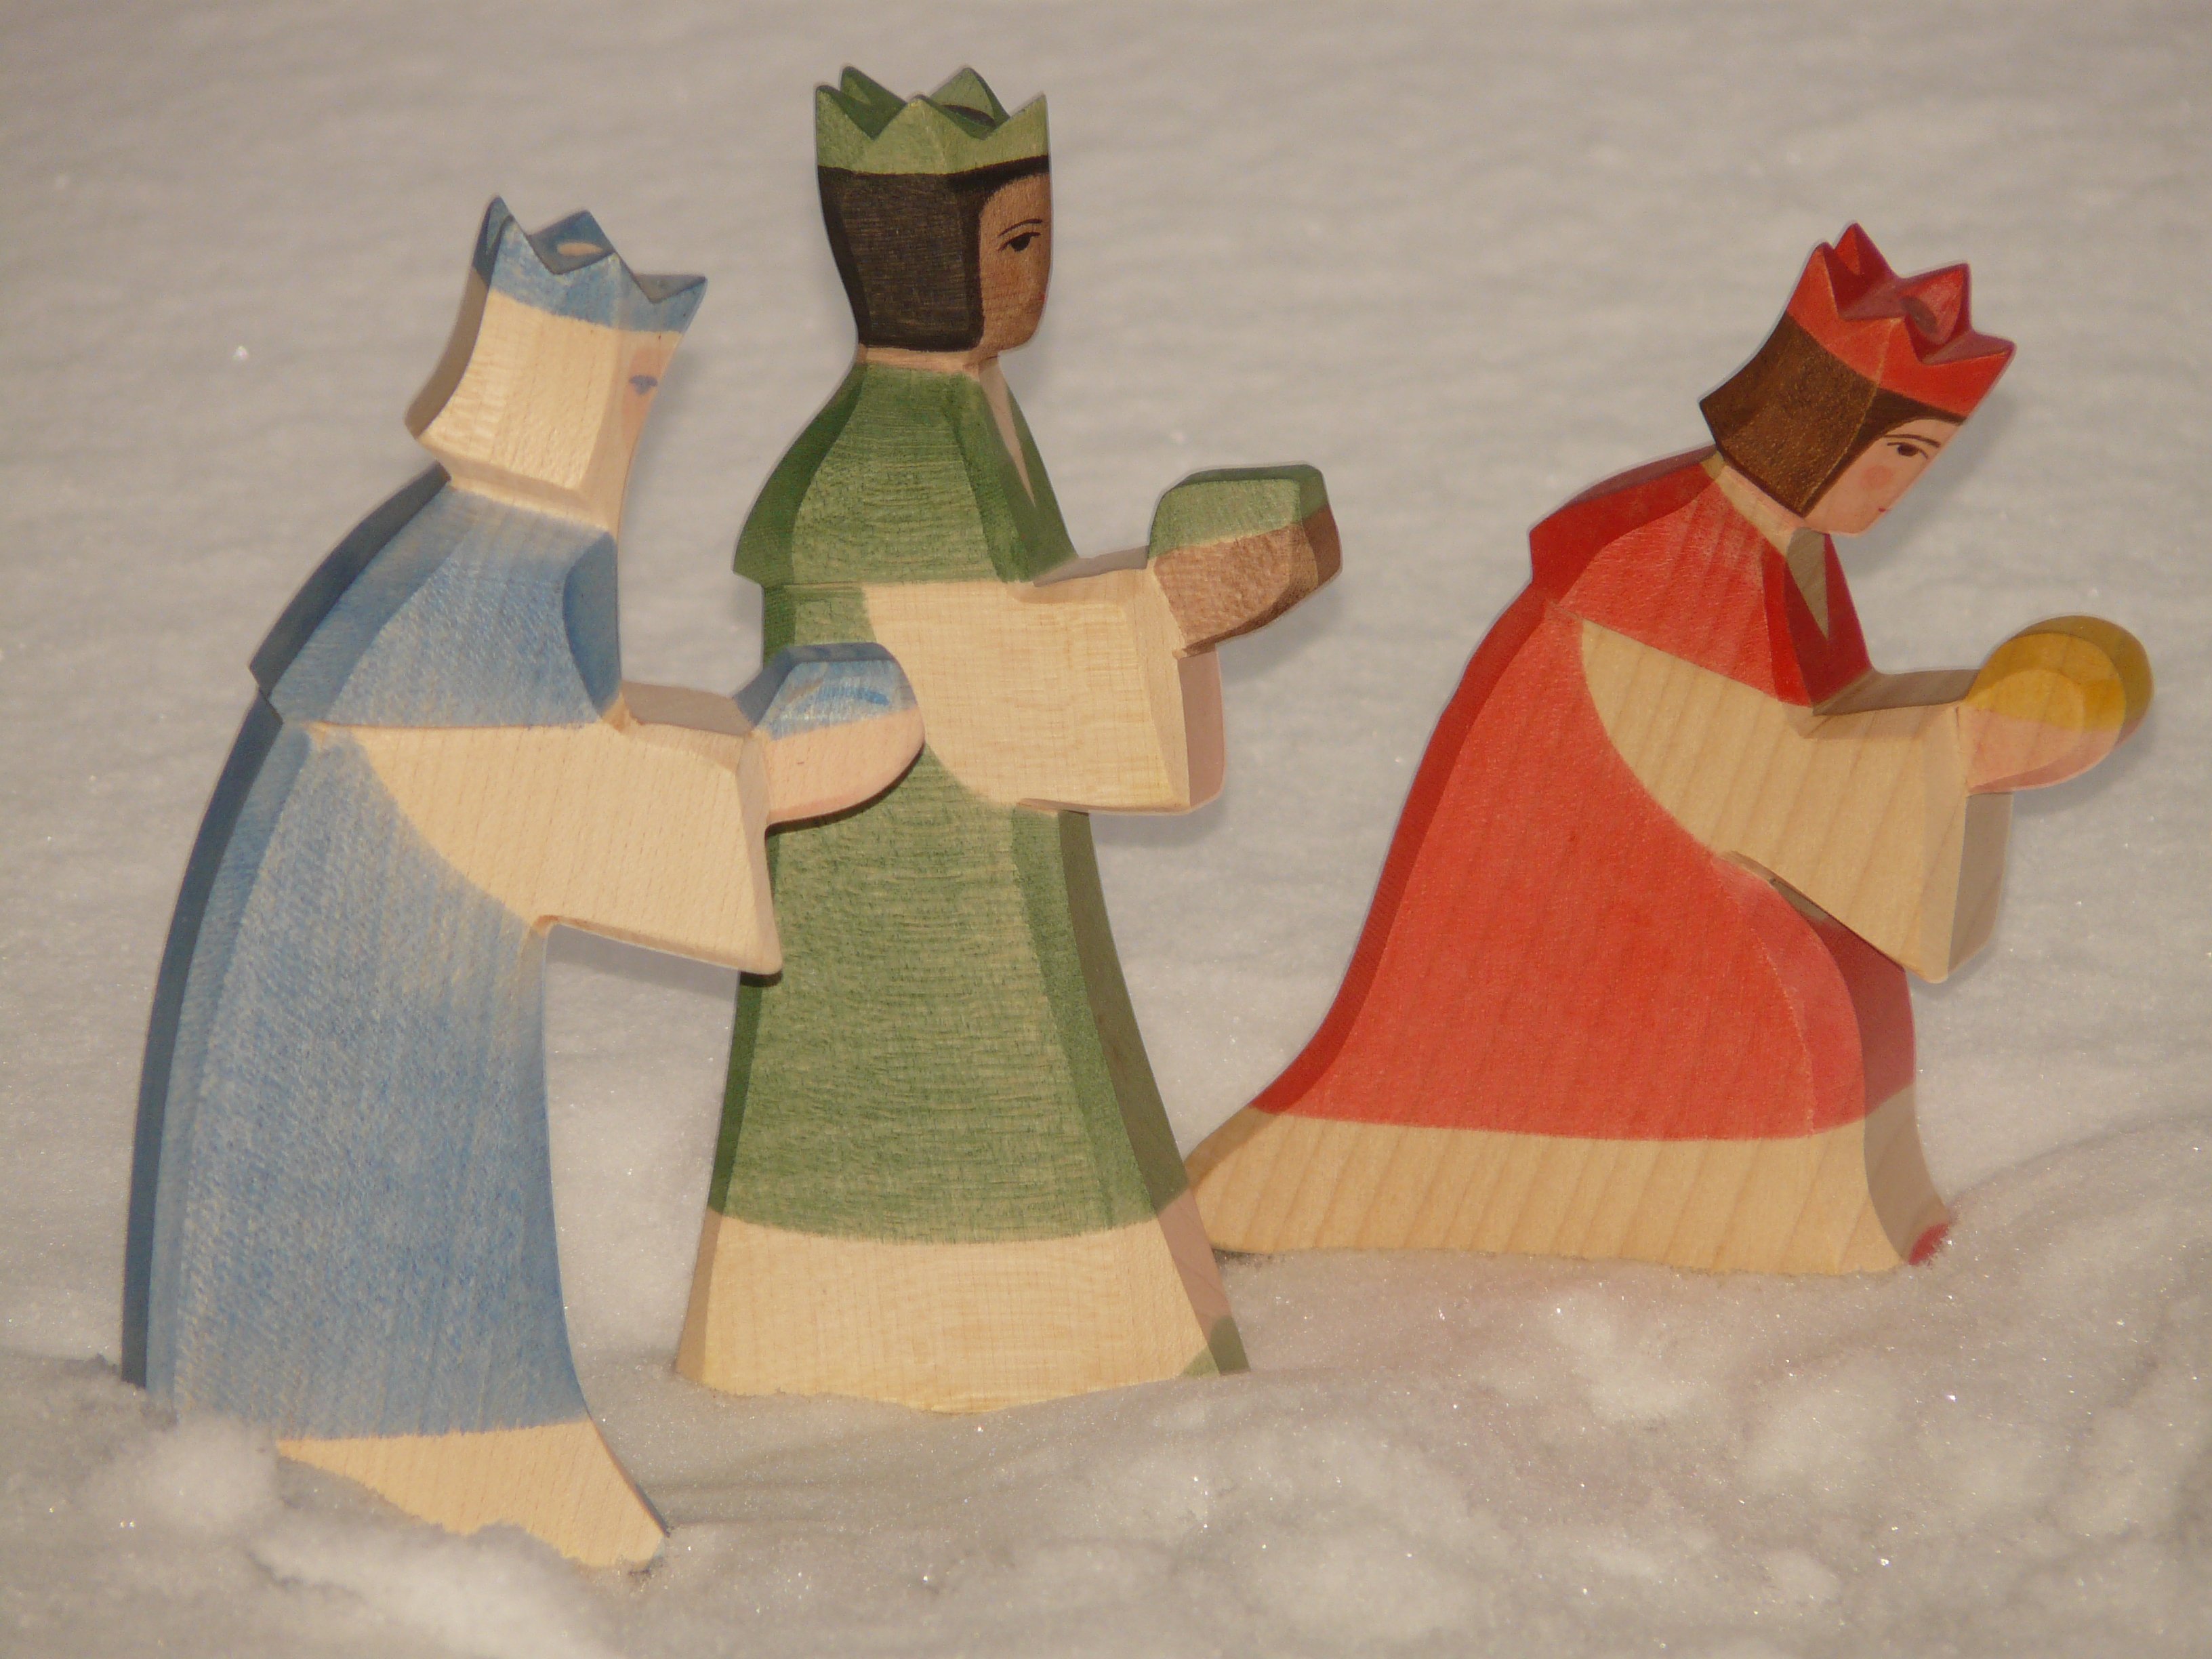
wood, toy, carve, crown, art, king, figure, crib, santon, wood carving, holy three kings